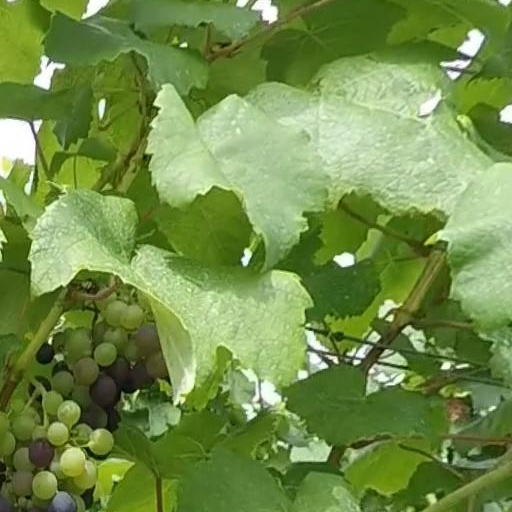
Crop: grape